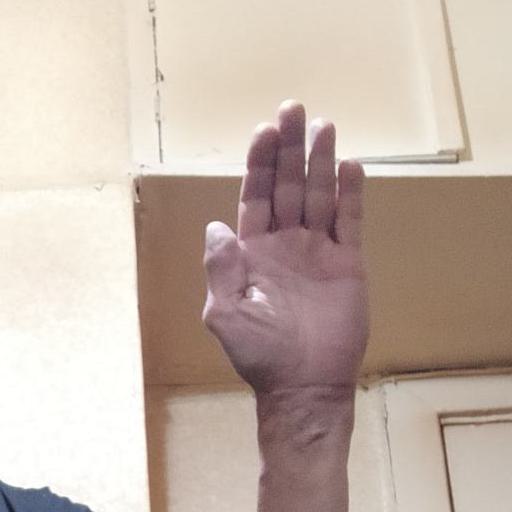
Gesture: stop